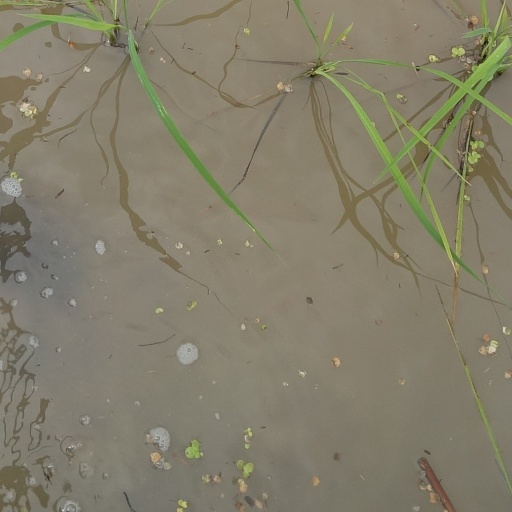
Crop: rice